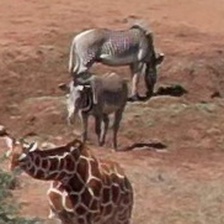
Pose orientation: front-left